Cary, North Carolina

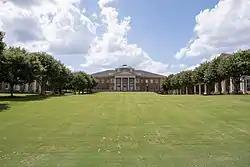
Cary Academy

SAS Institute has led the way in bringing modern high-rise architecture to Cary but has placed its 25 buildings in a parklike setting away from the historic core of town. SAS's Building A is ten-stories tall with 990 offices and several two-story atriums. One writer notes, "The design of its headquarters reflects both its status as a tech giant and its original academic routes." For example, eight solar installations power part of the SAS campus. Building Q is a six-story LEED Gold certified office building that is not only sustainable with features such as a green roof, but is also "light-filled, comfortable, and functional" according to LS3P architects. Building Q also has artwork on every floor; the SAS art collection includes some 4,600 works.